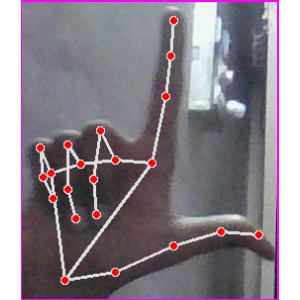
अक्षर: ल